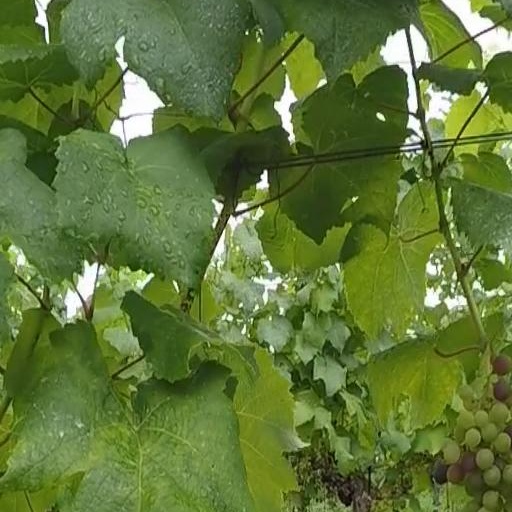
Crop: grape